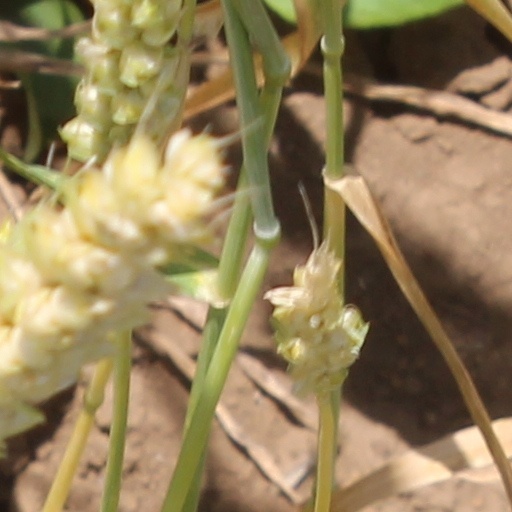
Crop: wheat